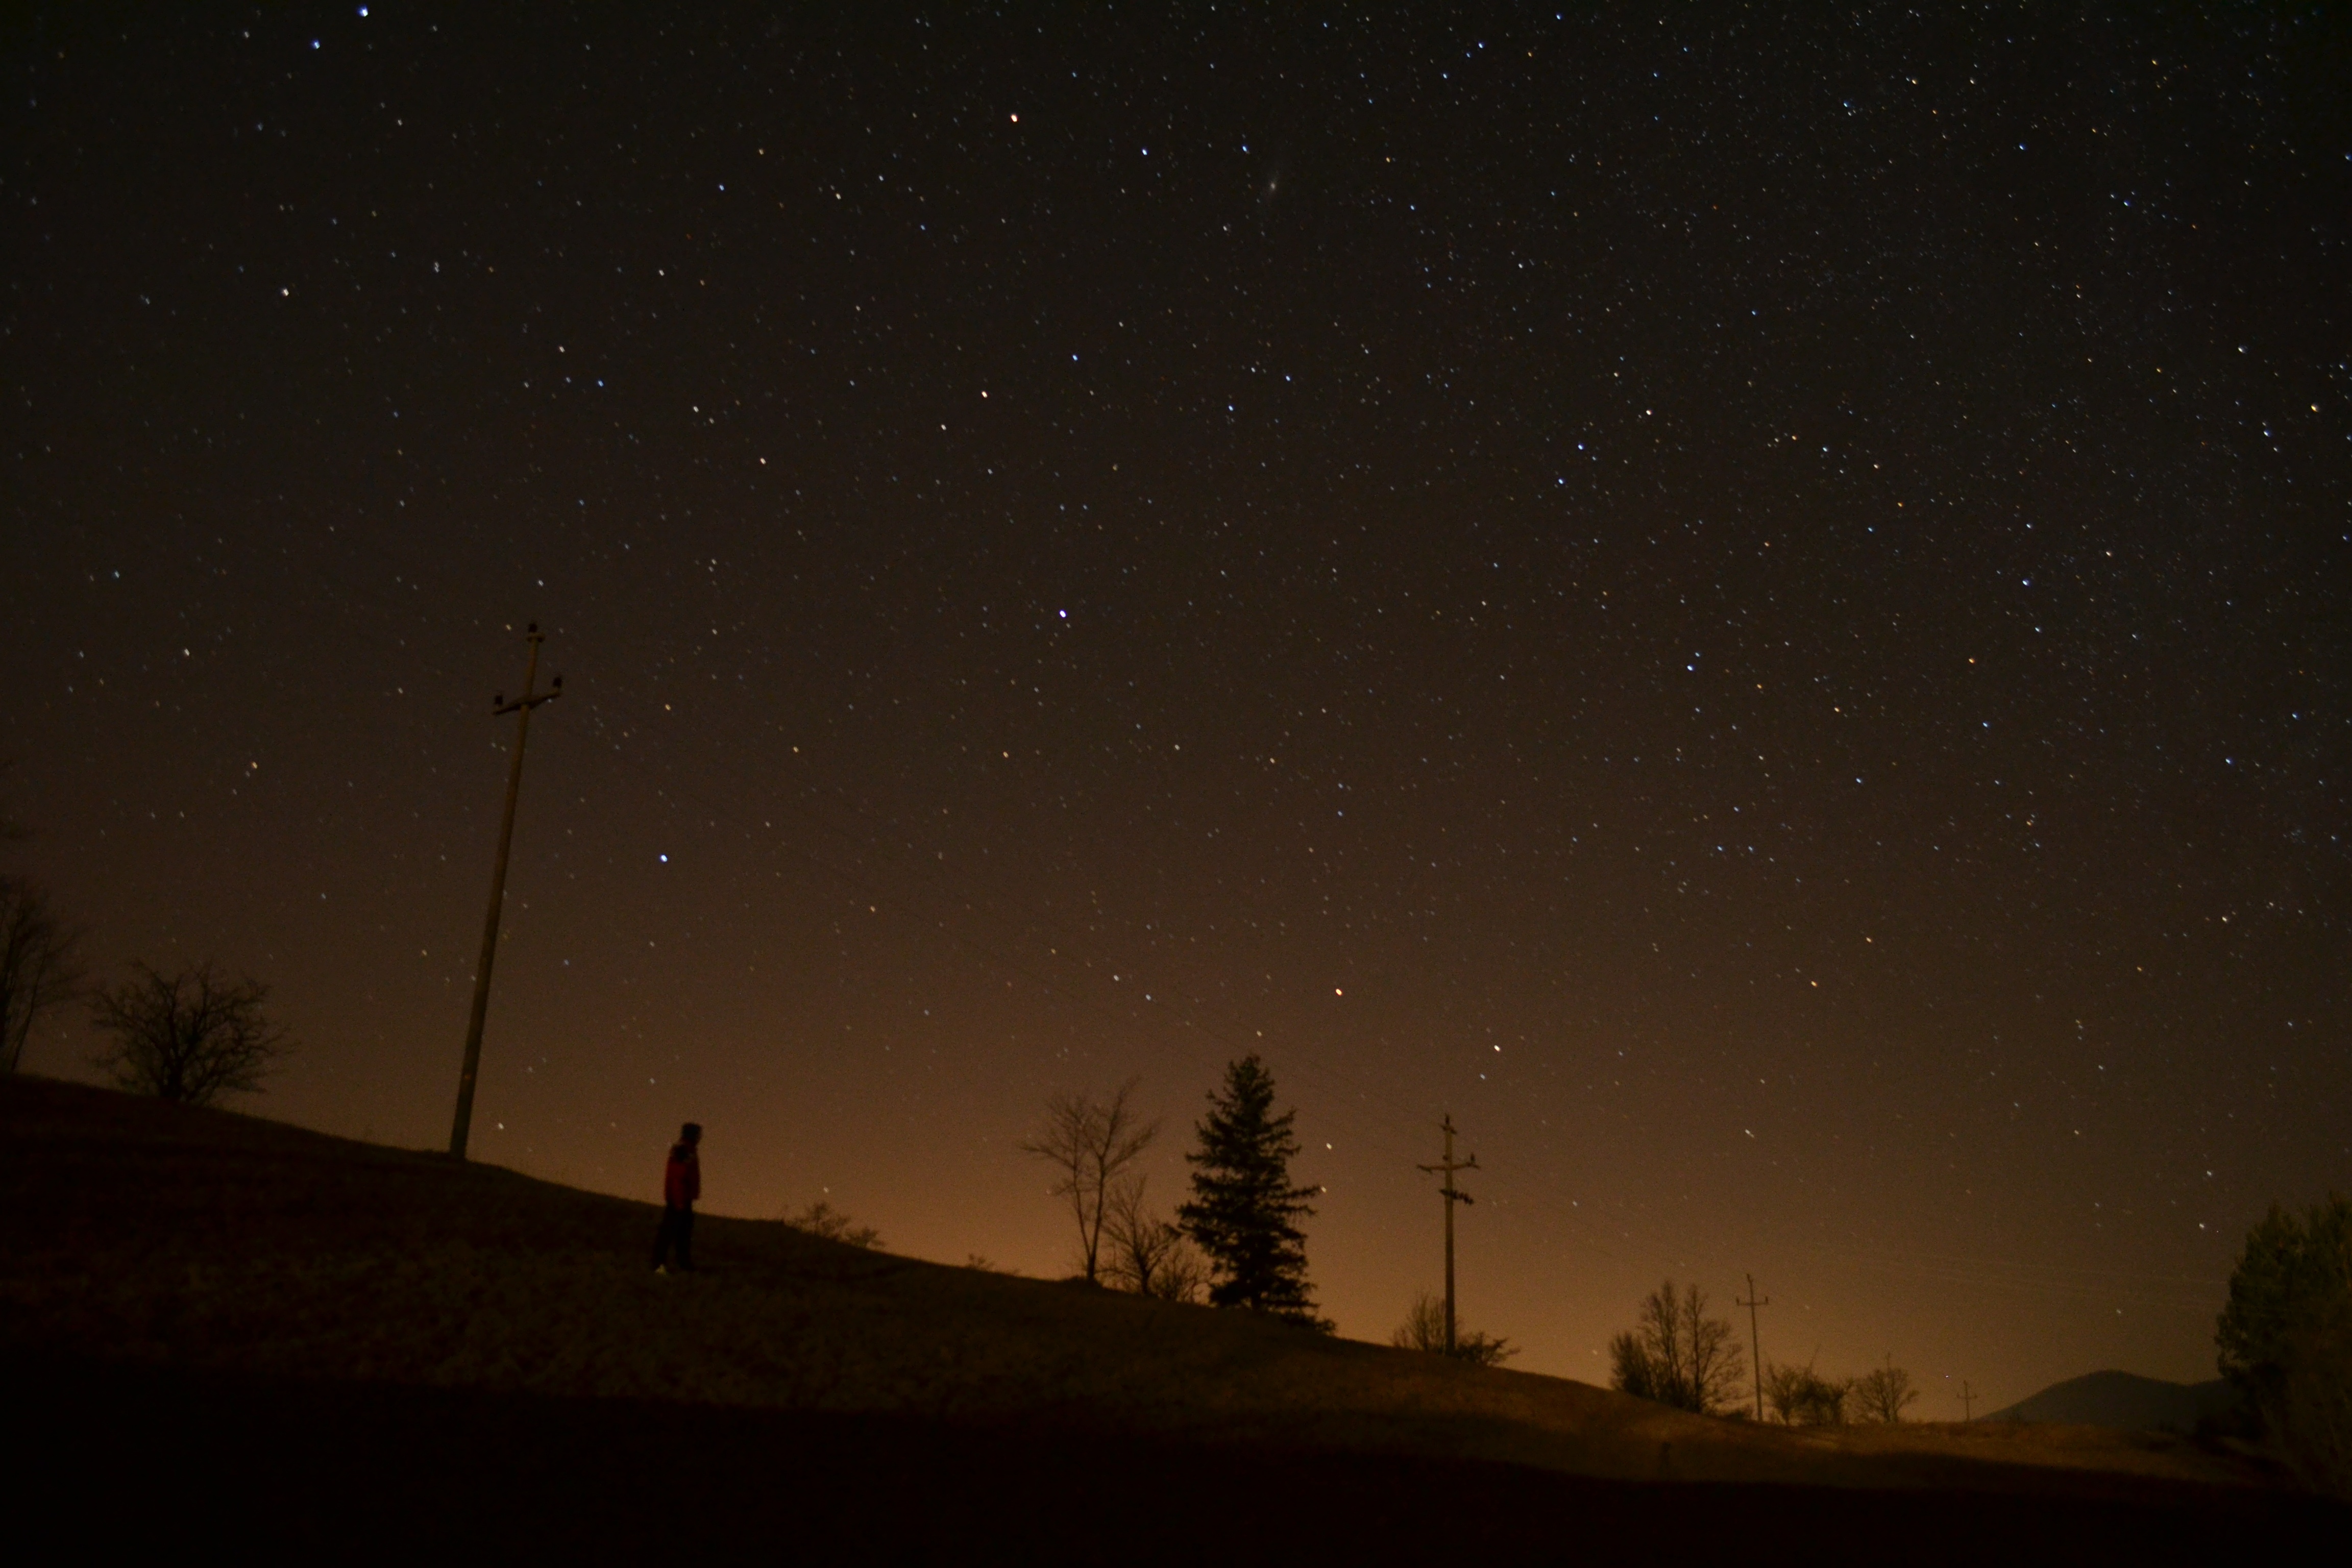
sky, night, star, atmosphere, darkness, galaxy, aurora, moonlight, astronomy, midnight, astronomical object